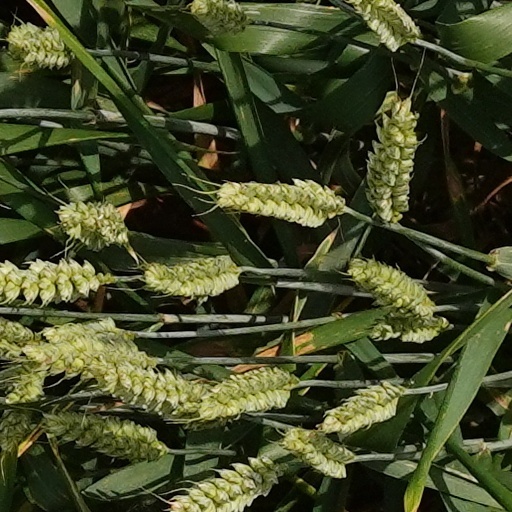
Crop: wheat